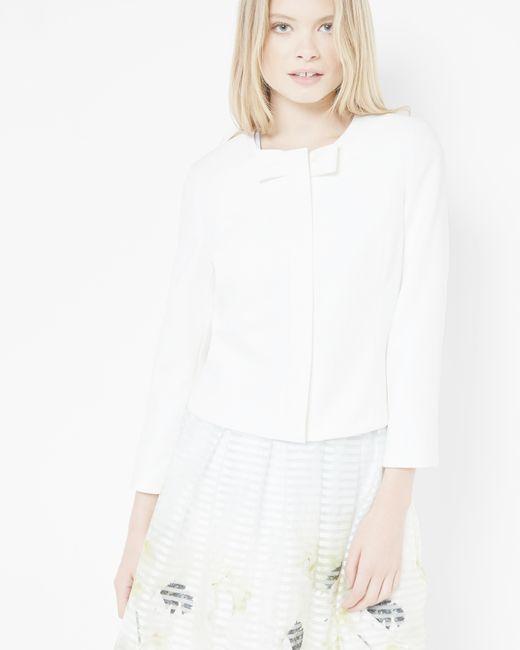
Ein schlichter und traditioneller weißer Blazer, gepaart mit einem Baumwollkleid, formeller oder Freizeitkleidung